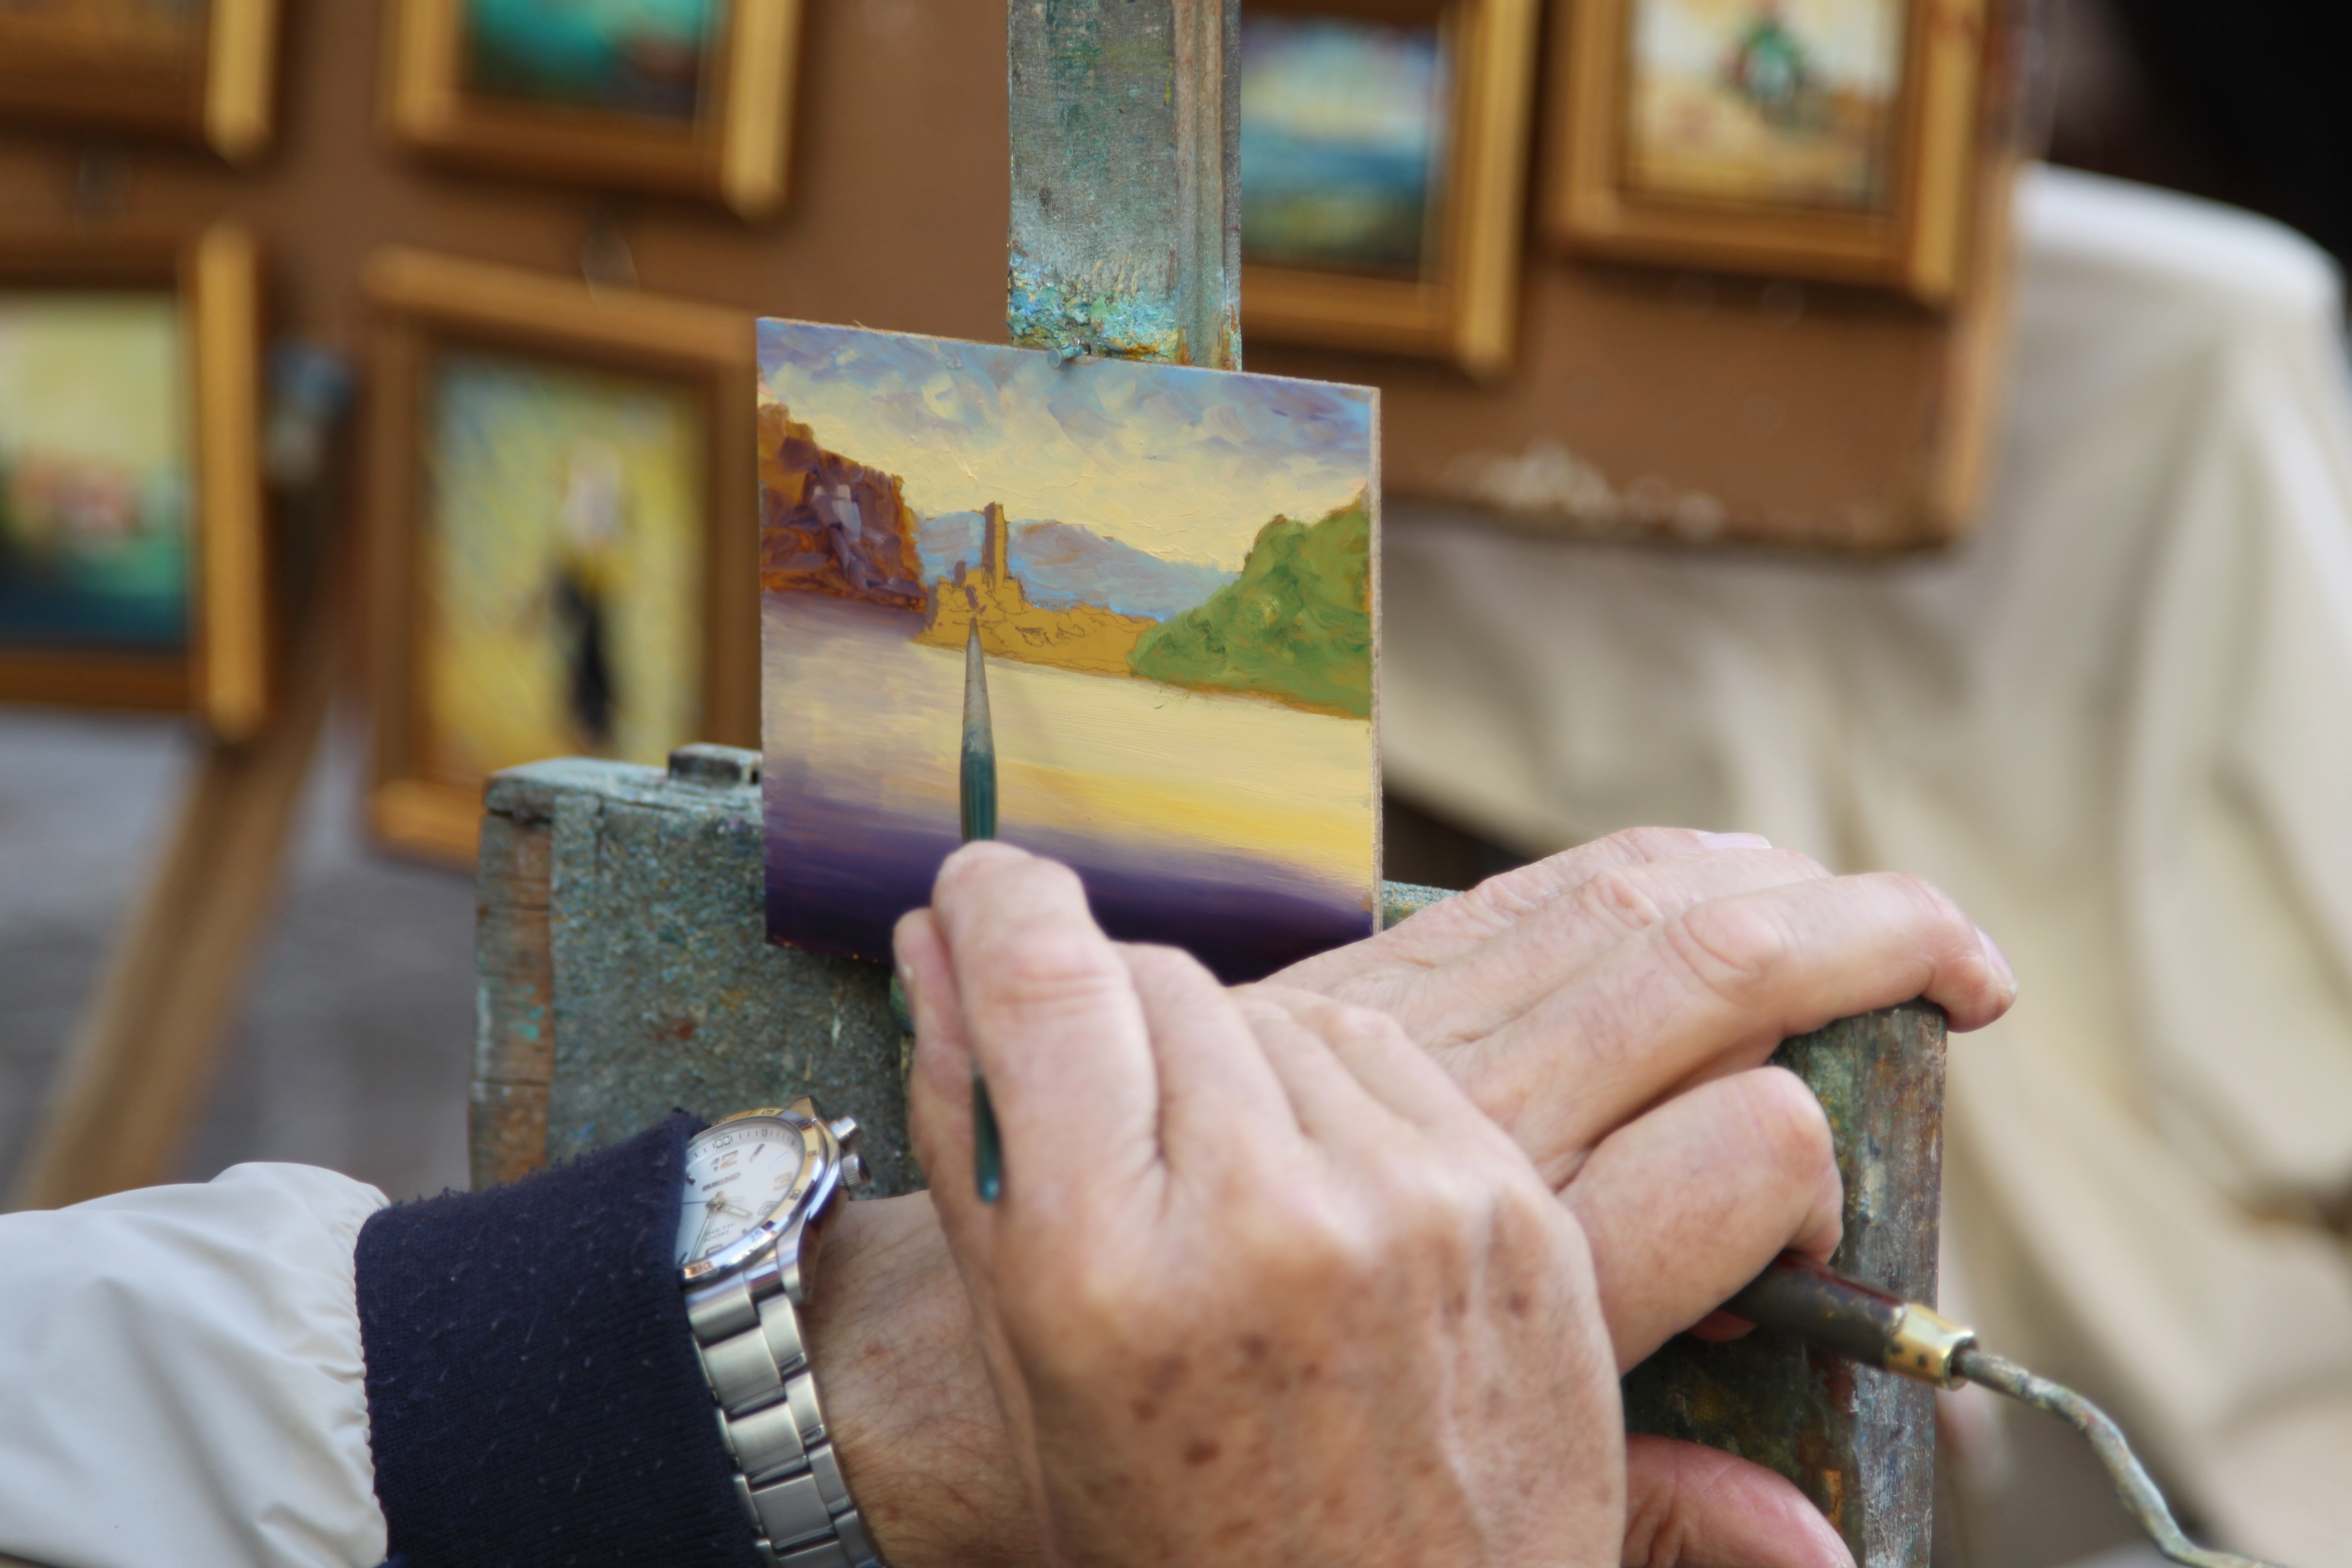
writing, hand, color, art, painter, design, arc, malcesine, the framework, glimpse